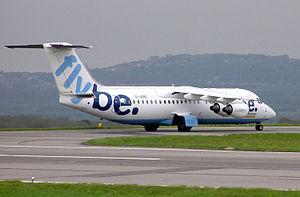
L'aéroport d'Avignon-Provence, est un aéroport international français situé à Montfavet, sur la commune d'Avignon, dans le département du Vaucluse en région Provence-Alpes-Côte d'Azur.
British European, simplifiée en flyBE était une compagnie aérienne à bas prix, britannique, en activité de 1979 à 2020.